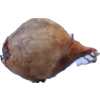
Label: onion